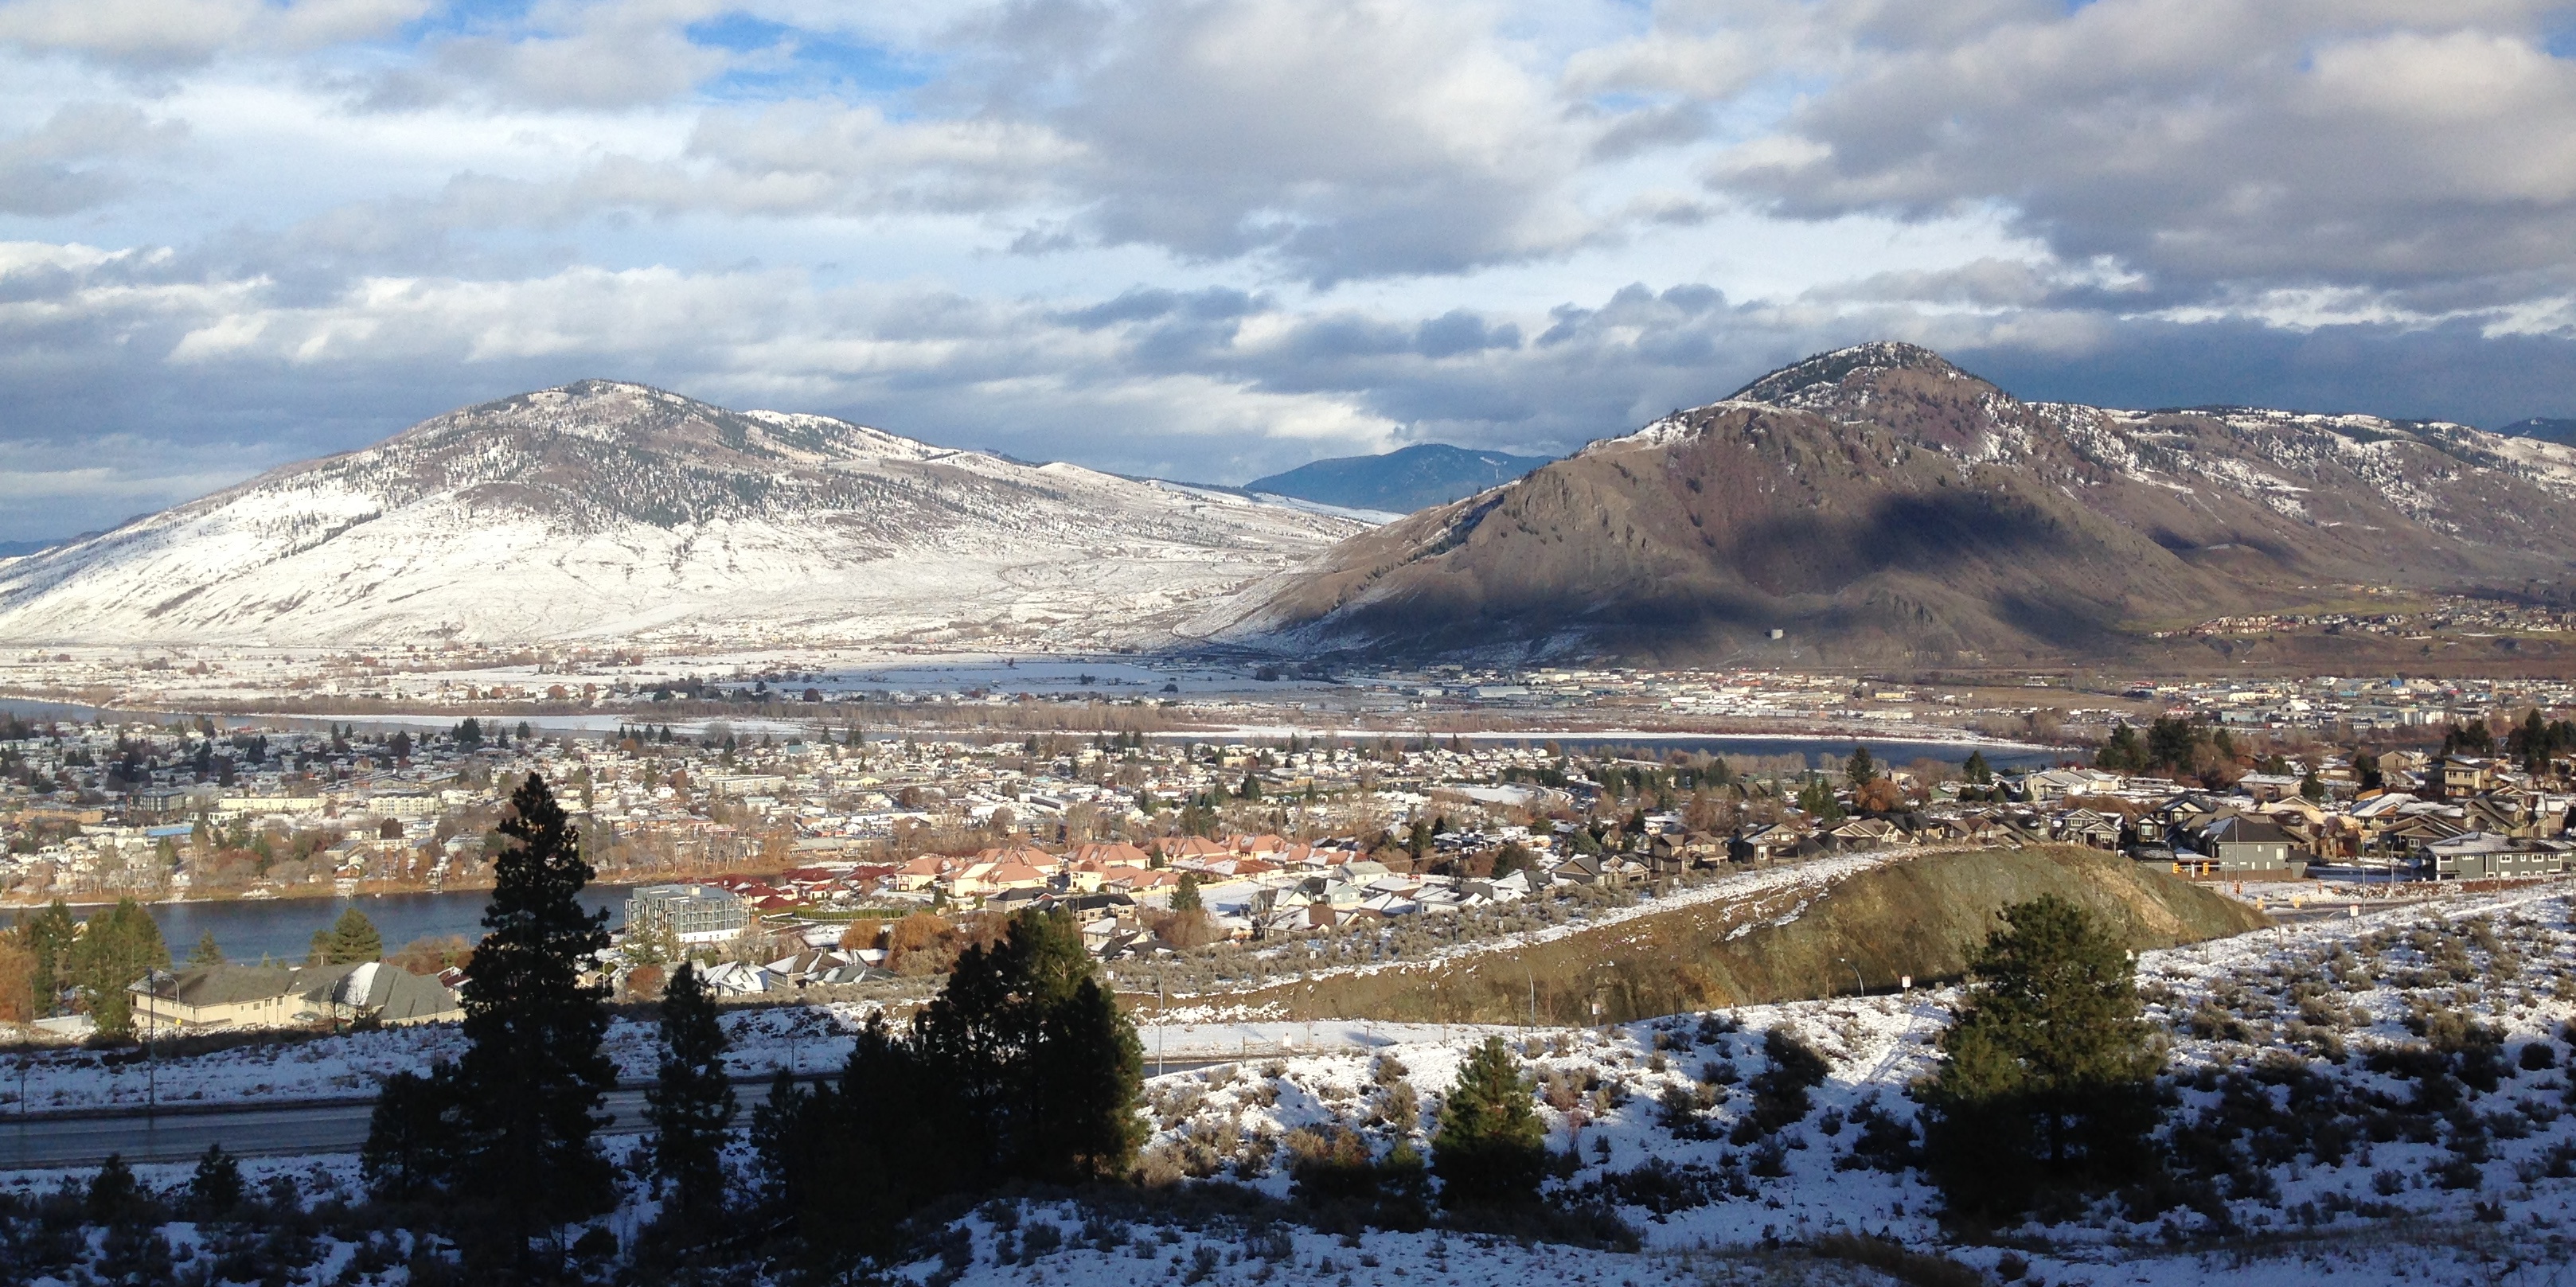
landscape, mountain, snow, winter, hill, mountain range, panorama, weather, season, plateau, geographical feature, mountainous landforms